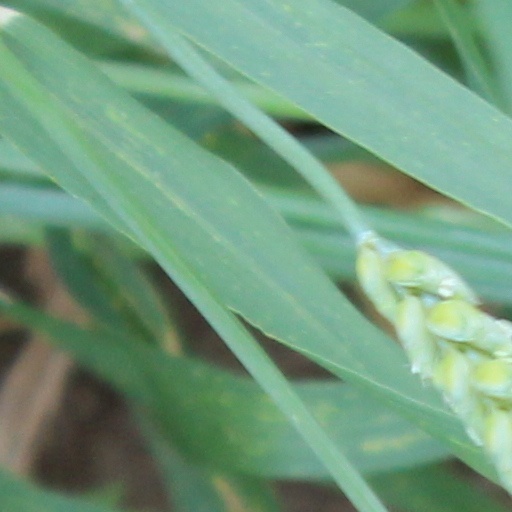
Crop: wheat